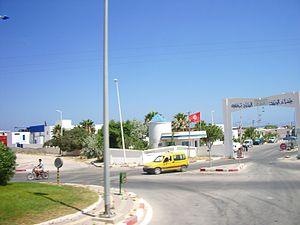
Téboulba est une ville côtière du Sahel tunisien située à 25 kilomètres au sud de Monastir.